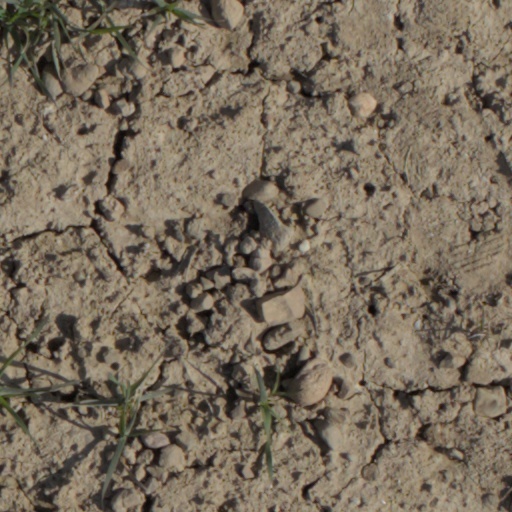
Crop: wheat